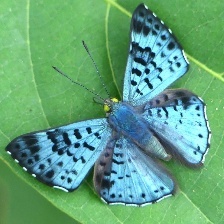
Species: GLITTERING SAPPHIRE